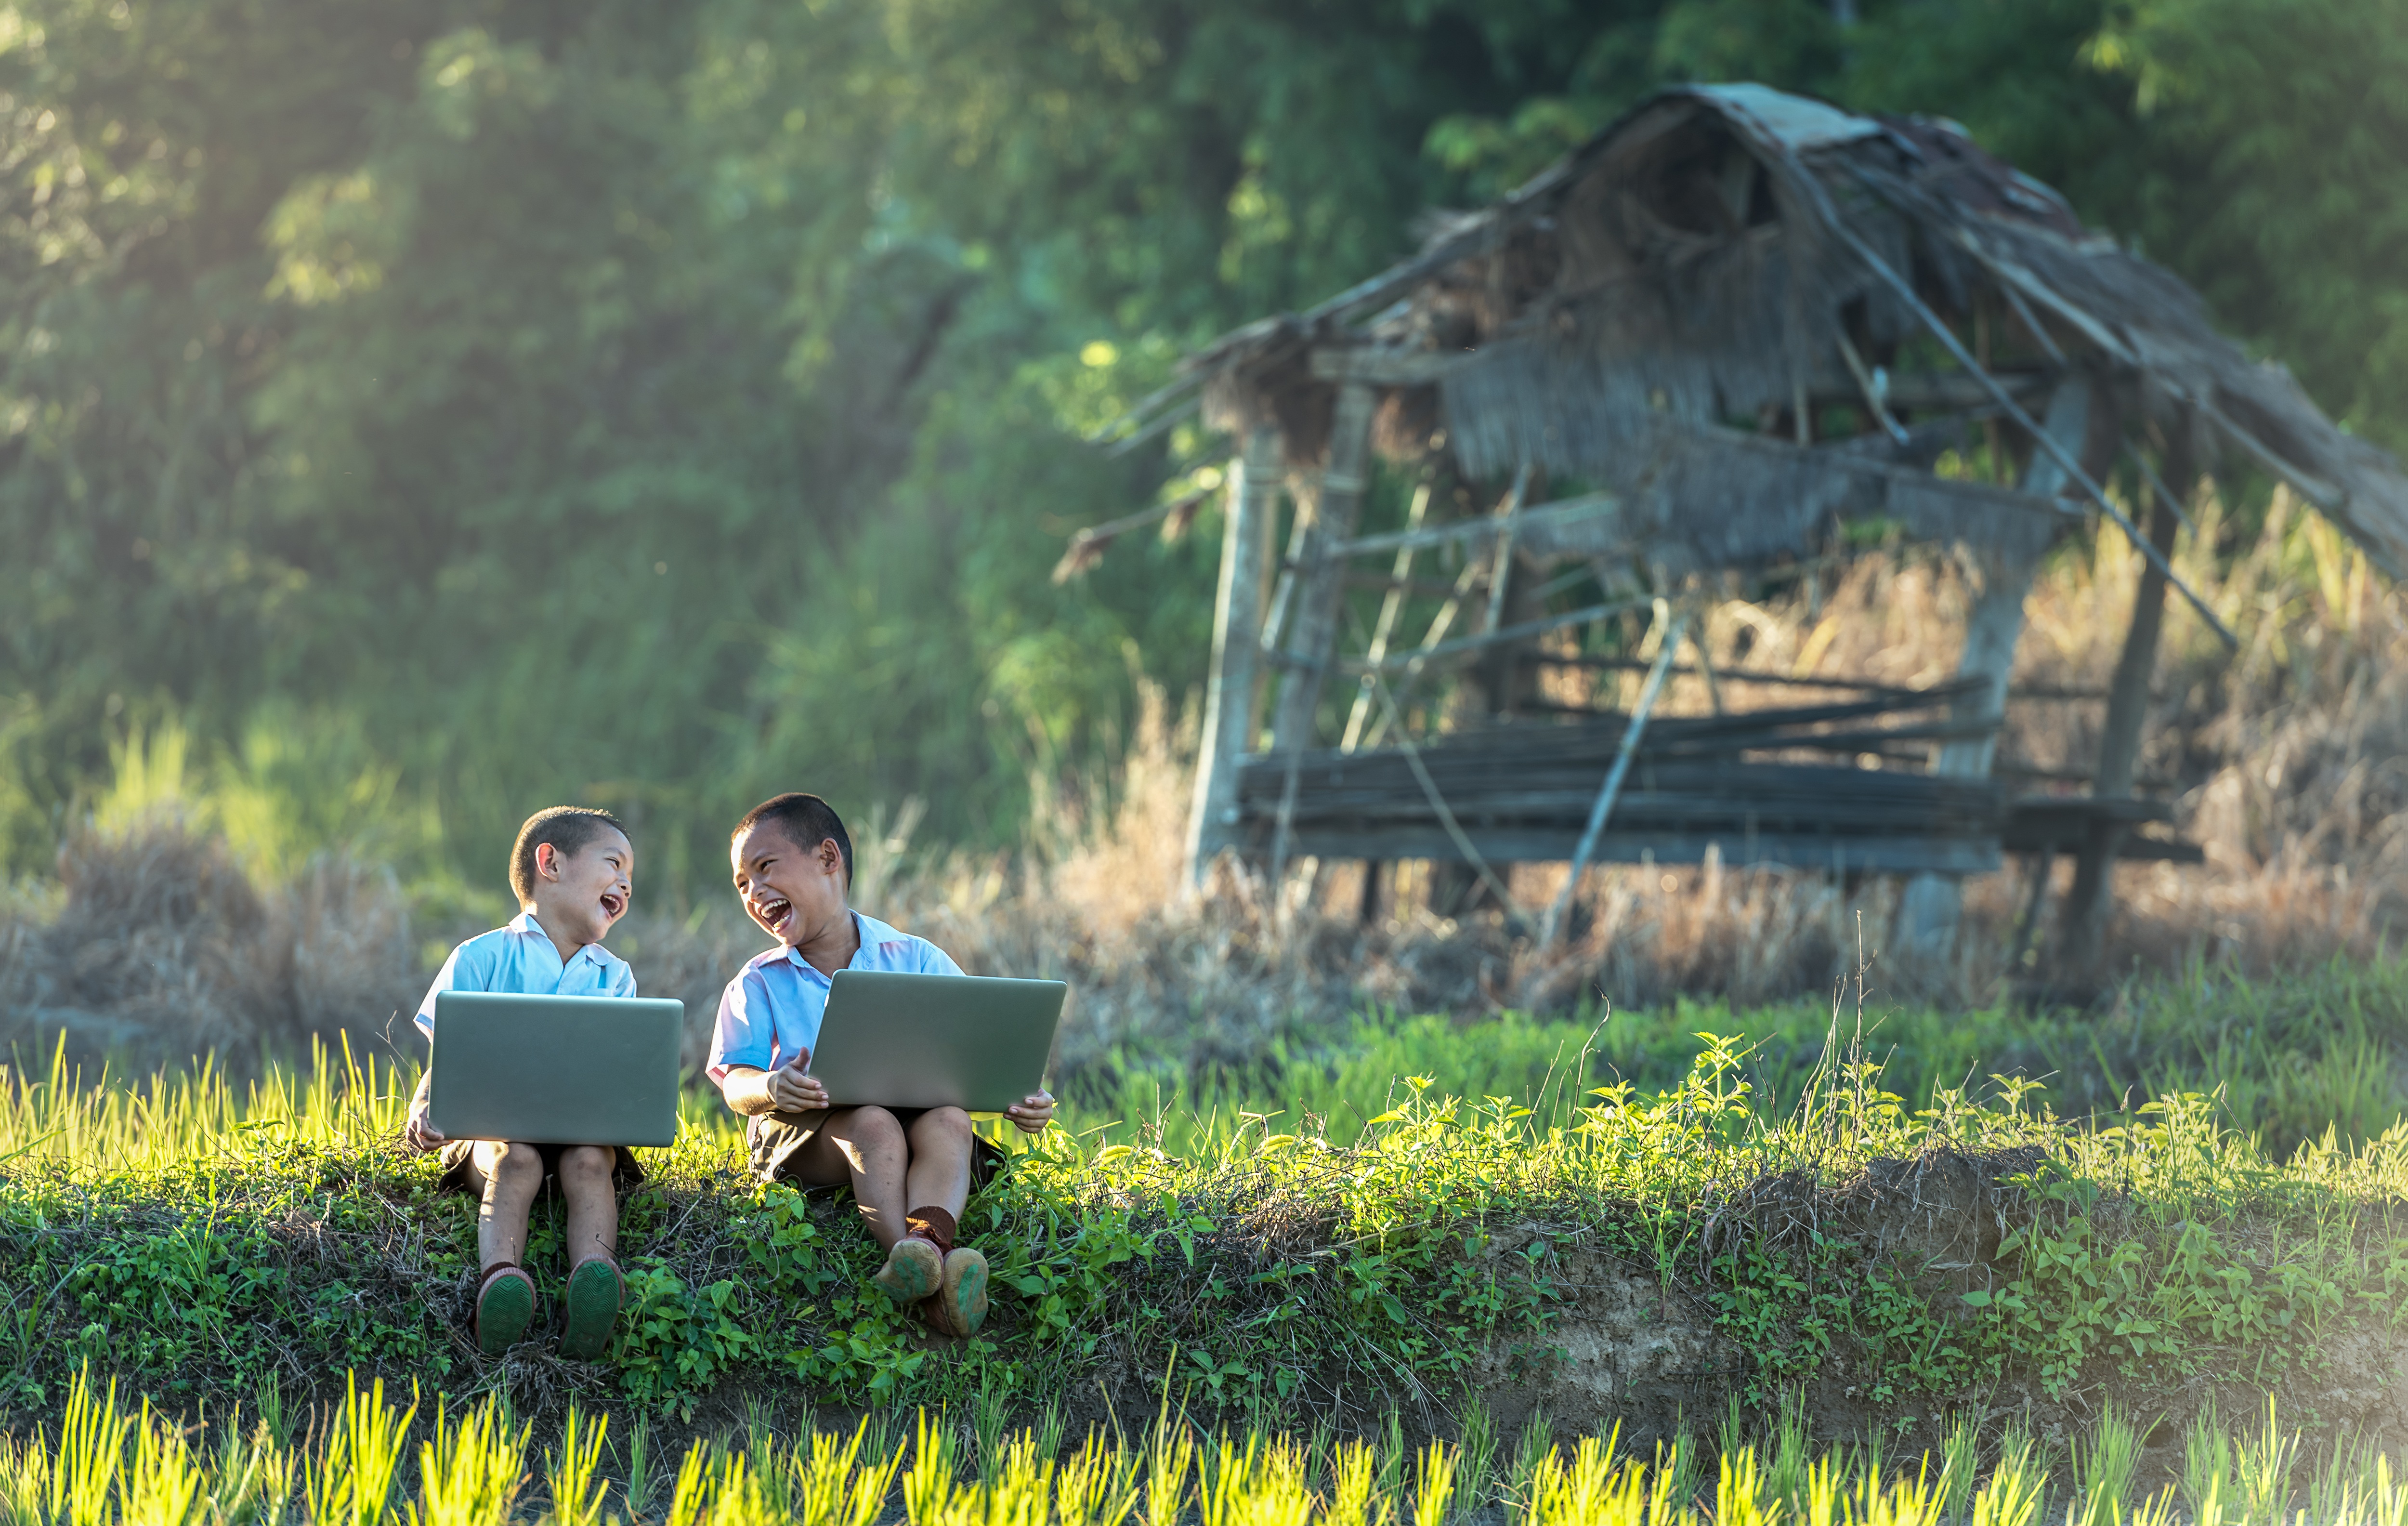
laptop, nature, grass, outdoor, people, field, farm, meadow, play, flower, seat, view, meeting, internet, tablet, communication, asia, freedom, agriculture, lifestyle, thailand, laugh, vietnamese, outside, kids, children, happy, happiness, talking, boys, funny, joy, laos, enjoy, online, dear, rural area, indonesian, myanmar burma, the game, the record books, study of, the business, the computer